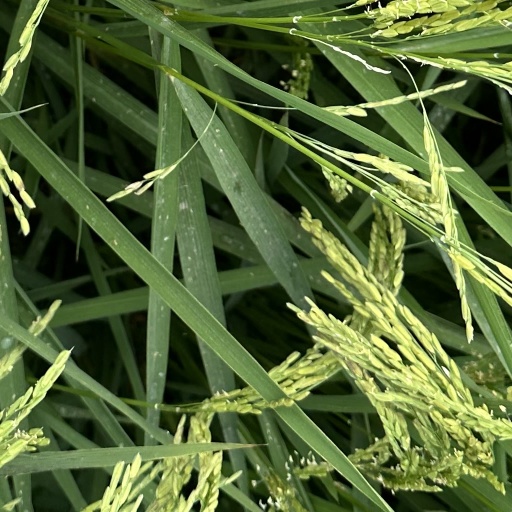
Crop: rice